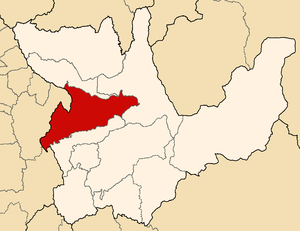
La province de Huamalíes est l'une des onze provinces de la région de Huánuco, dans le centre du Pérou. Son chef-lieu est la ville de Llata.